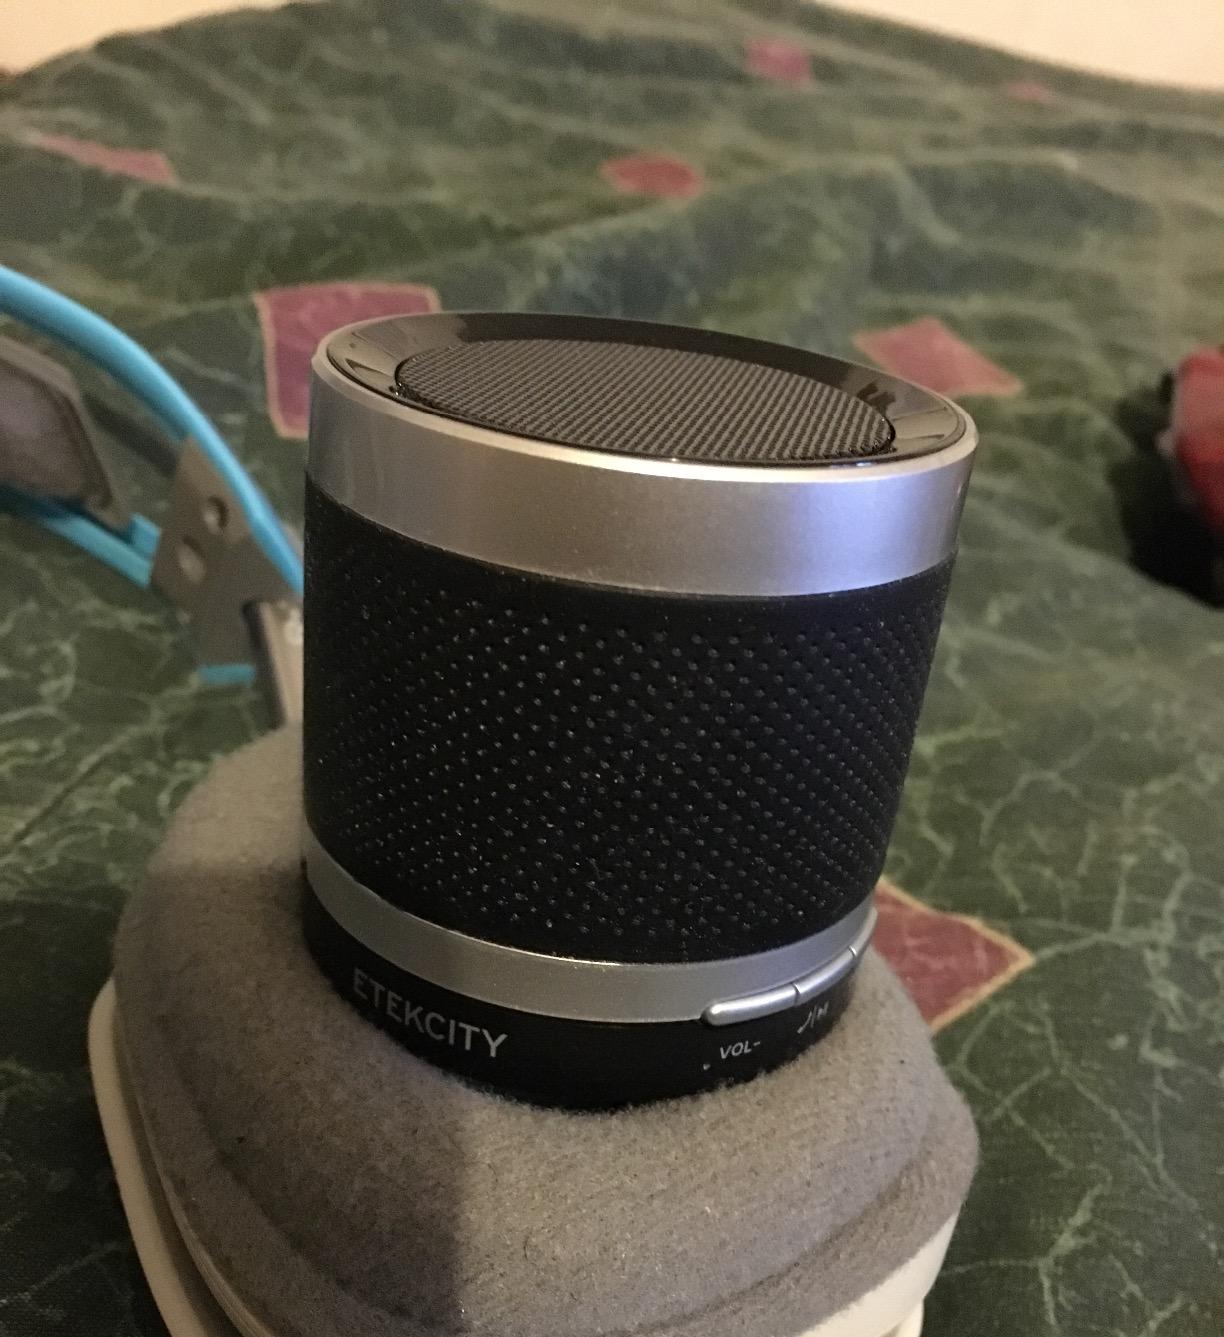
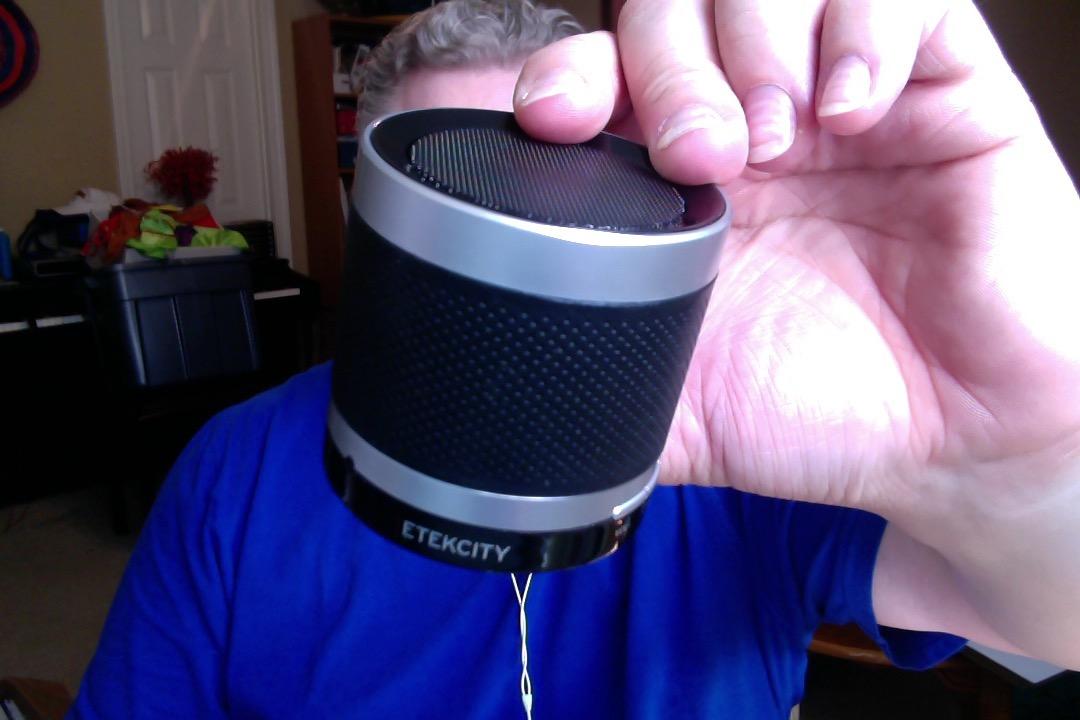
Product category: speaker
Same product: yes